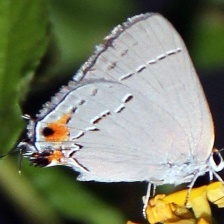
Species: GREY HAIRSTREAK
Butterfly family (ImageNet category): lycaenid_butterfly